Question: Please indicate a possible affordance area of the bowl that can be used for holding
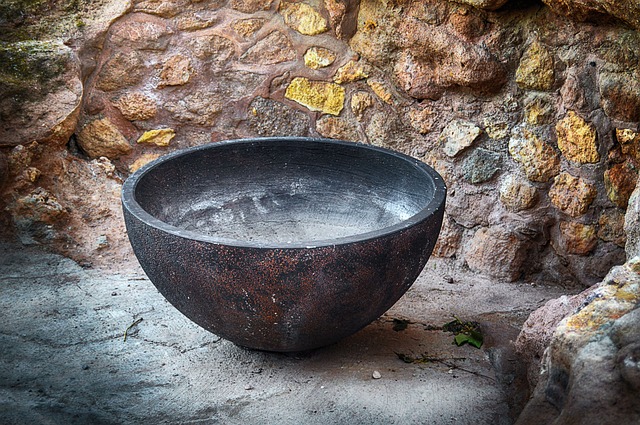
Answer: [120.5, 135.5, 449.5, 359.5]